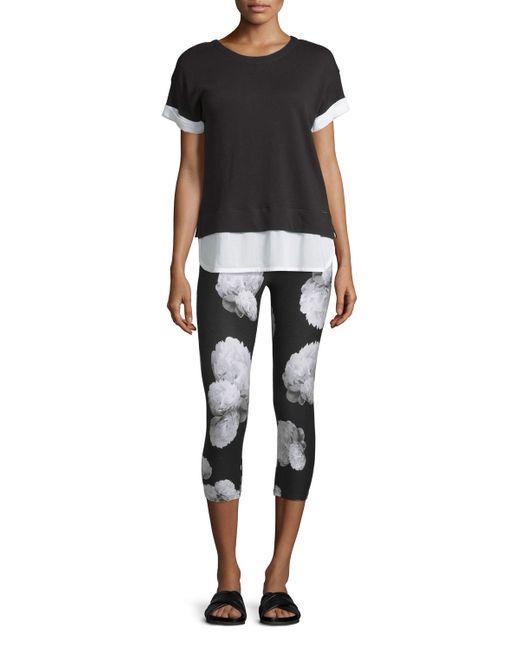
Schwarze YOGA Leggings Fuchs Strumpfhose Fantasie